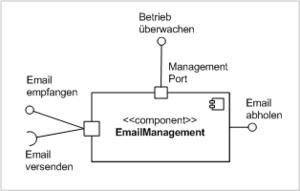
En architecture logicielle, un composant logiciel est un élément constitutif d'un logiciel destiné à être incorporé en tant que pièce détachée dans des applications. Les paquets, les bibliothèques logicielles, les exécutables, les fichiers, les bases de données ou encore des éléments de configuration sont des composants logiciels.